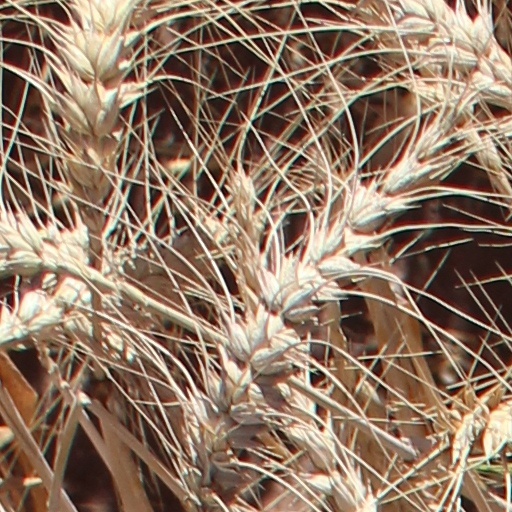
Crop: wheat